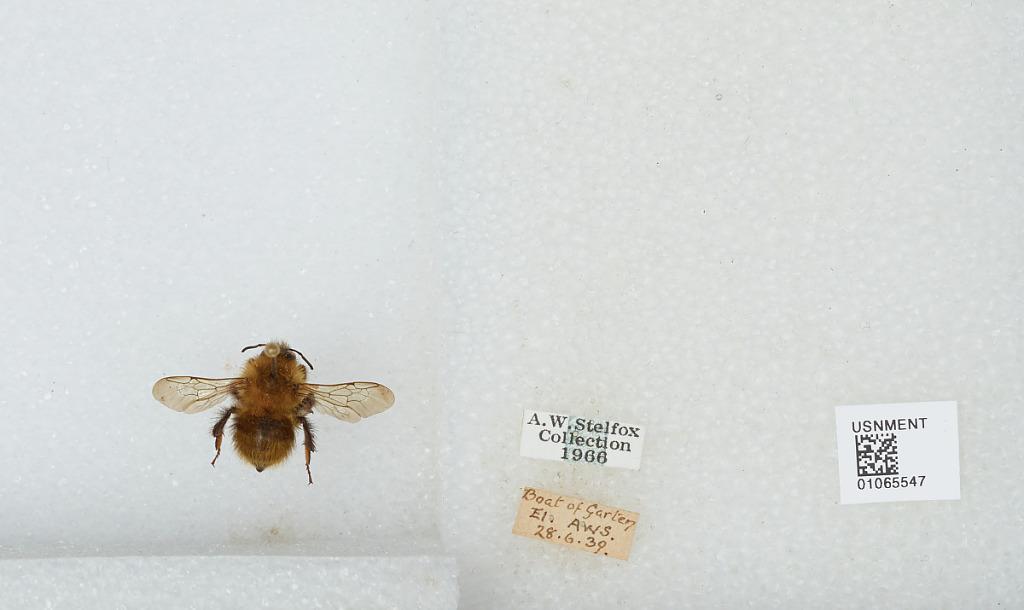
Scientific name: Bombus sp.
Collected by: A. Stelfox
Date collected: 1939-6-28
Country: United Kingdom
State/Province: Scotland
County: Highland
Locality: Boat of Garten
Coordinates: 57.2513, -3.74247